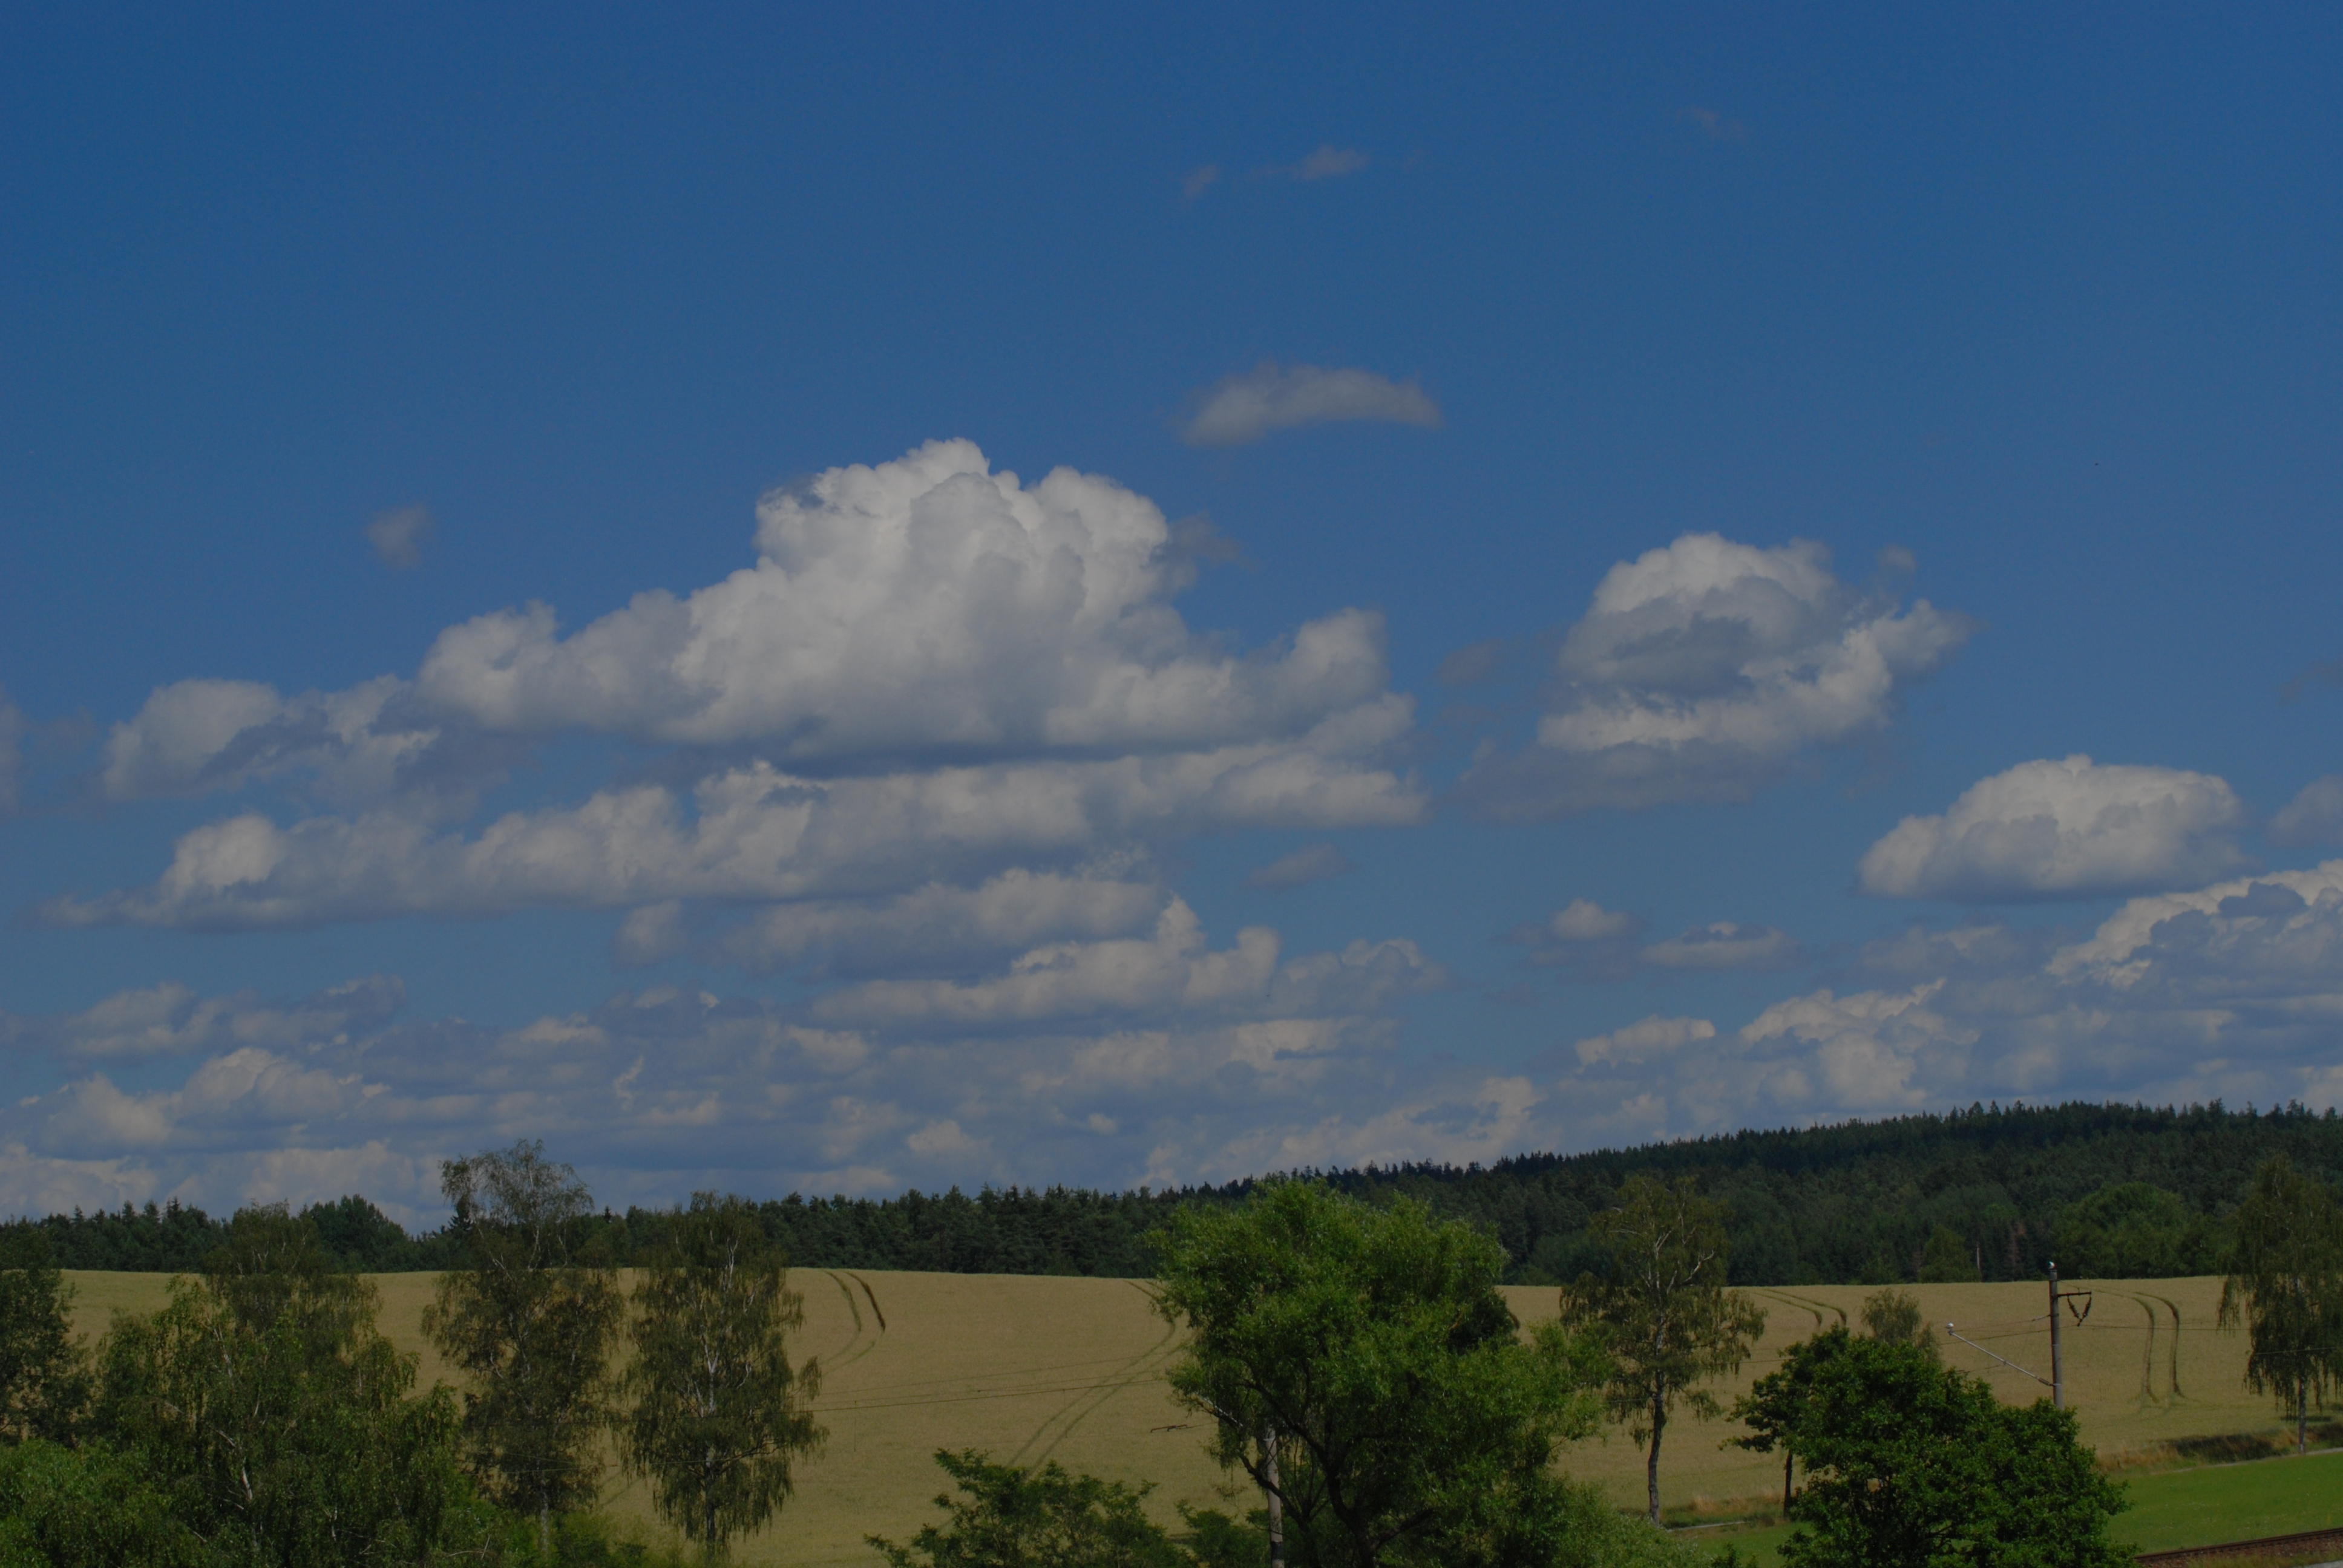
cloud, sky, cumulus, blue, daytime, atmosphere, tree, horizon, rural area, meteorological phenomenon, ecoregion, grass, landscape, hill, land lot, field, road, plant, space, plain, grassland, meadow, mountain, prairie